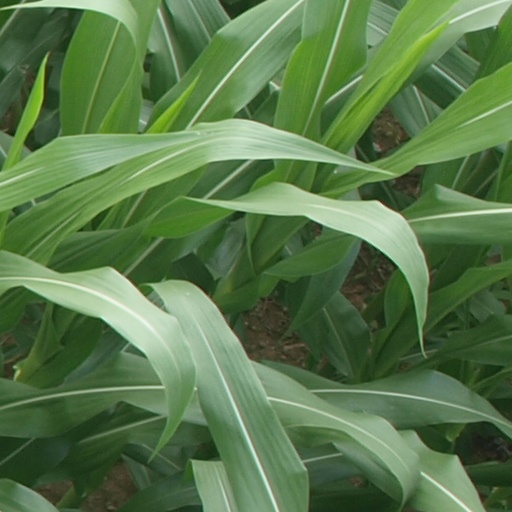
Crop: maize; corn